Frederick William Whitehouse

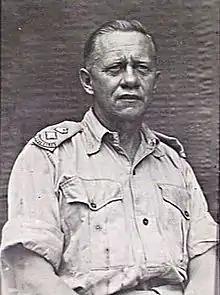
F. W. Whitehouse, Morotai, 1945

Frederick William Whitehouse (20 December 1900 – 22 March 1973) was a noted geologist, born in Ipswich, Queensland, Australia.